B.a.B.e.

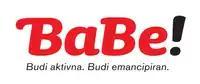

B.a.B.e. is non-governmental organization based in Zagreb, Croatia, that promotes and protects women's rights.